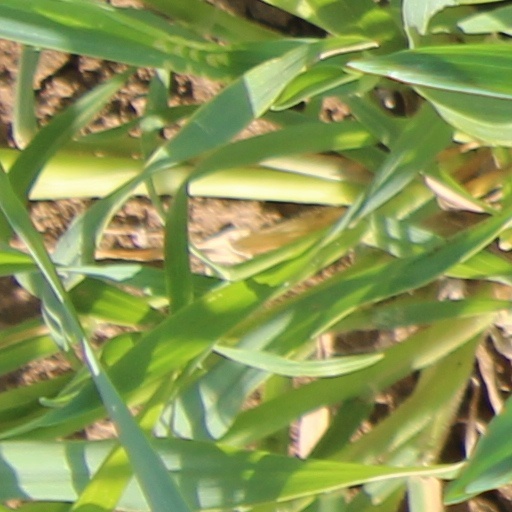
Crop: wheat